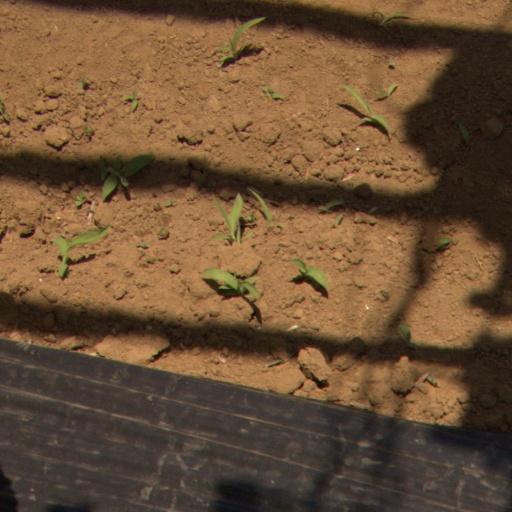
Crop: Jerusalem artichoke